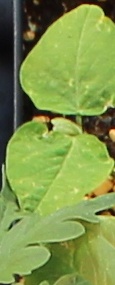
Label: Soybean